Surf culture

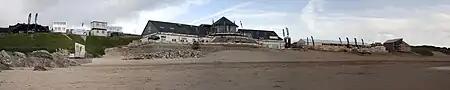
Fistral Beach showing the beach bar setup ready for the 2010 Boardmasters Festival

Surfing (particularly in Southern California) has its own sociolect, which has comingled with Valleyspeak and Australia (Uptalking). Words such as "grom", "dude", "tubular", "radical", and "gnarly" are associated with both. Northern California created its own surf terms as well that include "groovy", "hella", and "tight". One of the primary terms used by surfers around the world is the word "stoked". This refers to a feeling of enthusiasm or exhilaration towards the waves breaking, or as John Engle wrote, "This is, of course, what surfers themselves have long labeled the stoke, in its most heightened form the plenitude when time stands still and intense physical presentness means out of body otherness." Another widely used term for surfers is "YEW!", which is an indicator that a large wave has been spotted, however mostly shouted while a surfer is catching or has recently finished riding a wave. Surfers have often been associated with being slackers or 'beach bums' (with women being known as 'beach bunnies').